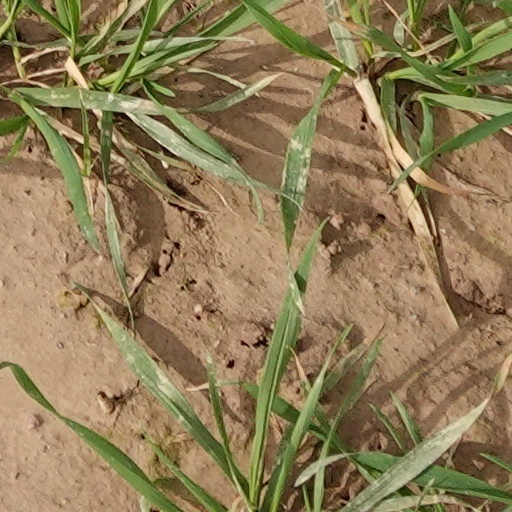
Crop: wheat